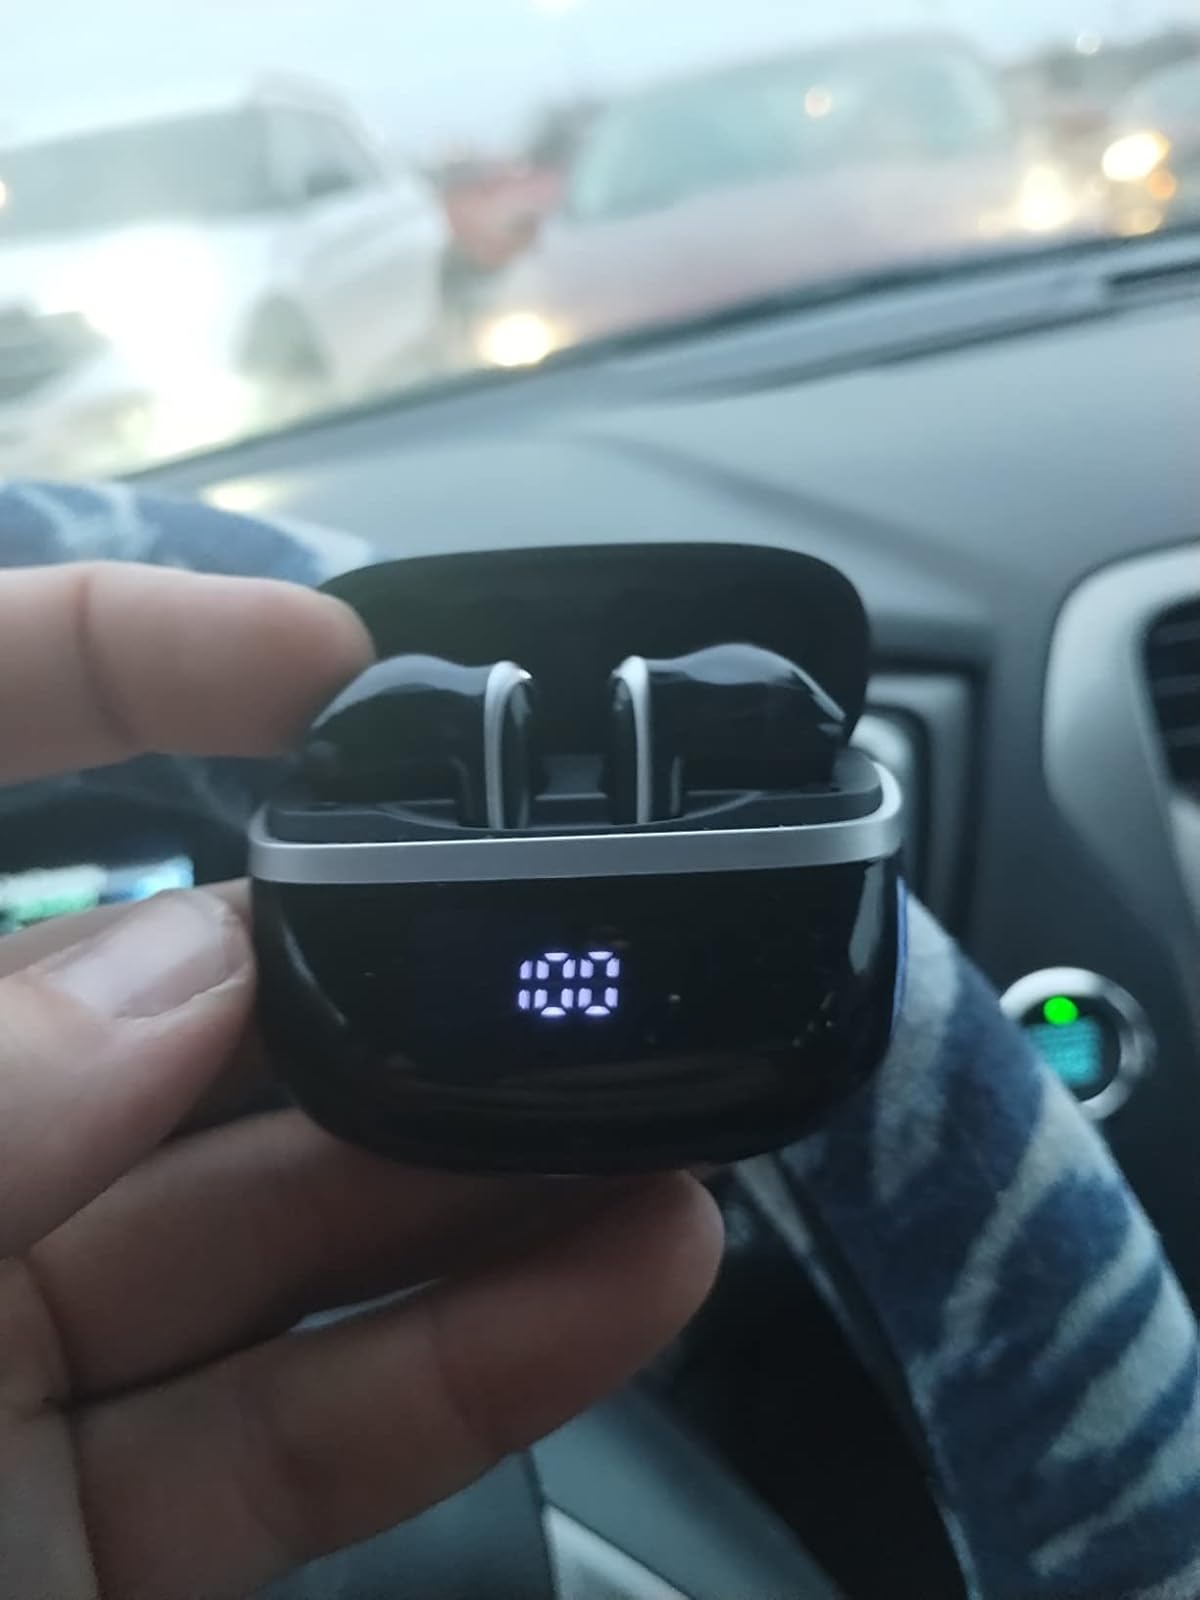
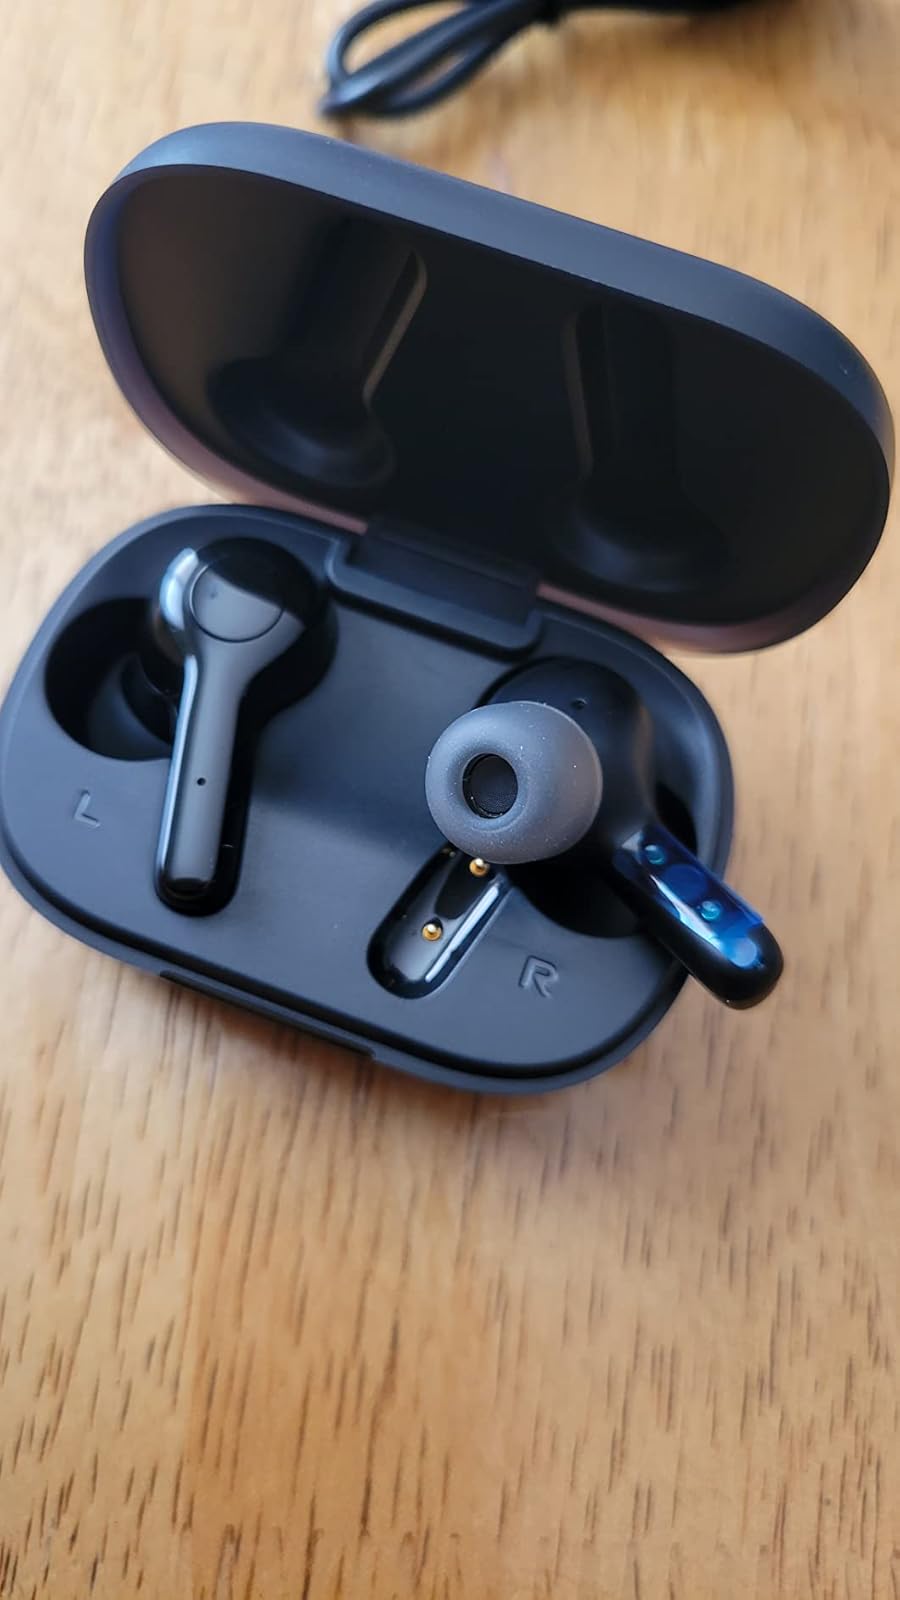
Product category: earbuds
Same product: no